Bo Varenius

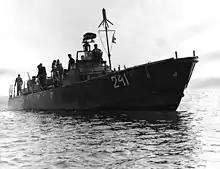
Colonel Varenius at the helm (left in the wheelhouse) on his way to Gotska Sandön in 1965.

Varenius was commissioned as an officer in 1943 with the rank of second lieutenant. He was promoted lieutenant in 1944. During his first years as an officer, he served in troop and staff positions in Karlskrona Coastal Artillery Regiment. He attended the Staff Course and the Naval Mine Course at the Royal Swedish Naval Staff College from 1950 to 1952 and he was promoted to captain in 1951 and served in the Naval Staff from 1956 to 1957. Varenius was promoted to major in 1960 and served in the Royal Swedish Naval Materiel Administration from 1960 to 1961, and then as head of department in the Defence Staff from 1961 to 1963 and attended the Swedish National Defence College in 1962. He was promoted to lieutenant colonel in 1963 and was posted as head of the Coordination Department in the Ministry of Defence from 1963 to 1964.